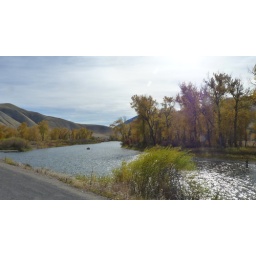
Fisherman in a boat and standing in the Salmon River...